Robert J. T. Joy

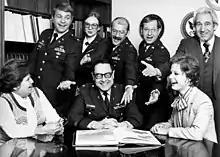
The original staff of the Department of Military Medicine and History, Uniformed Services University of the Health Sciences, circa 1977. Left to right: Ms. Pat Dubois, LTC John E. Erskine, MSC, USA; CAPT Ann Marie Pease, USAF, MSC; COL Robert J. T. Joy, MC, USA; CPT George S. "Shack" Robinson, MSC, USA; Unknown, USAF; Unknown; Unknown.

The new department would focus on those uniquely military portions of the curriculum. But only those truly unique aspects of the military environment. So while the Department of Military Medicine might cover the operational aspects of operating on a chemically or radiologically contaminated battlefield, for example, the effects of chemical agents at the cellular level would be taught in biochemistry, right alongside the Krebs cycle, or the effects of an arid or tropical environment on the body would be taught in human physiology. In this way, the school would integrate the military-unique aspects of the curriculum throughout the university, rather than adding it on as a separate topic, much as ROTC would have been in a civilian institution's undergraduate program.